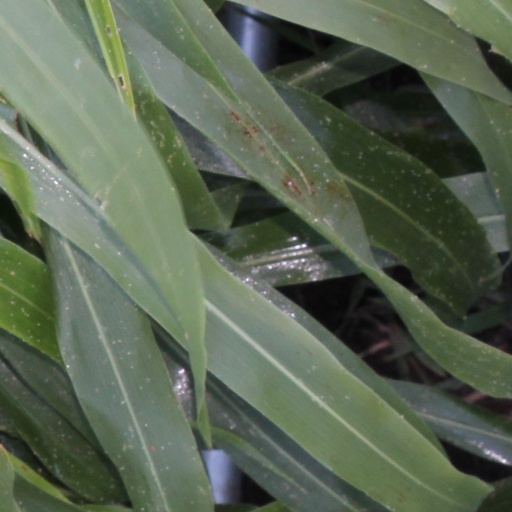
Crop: sorghum